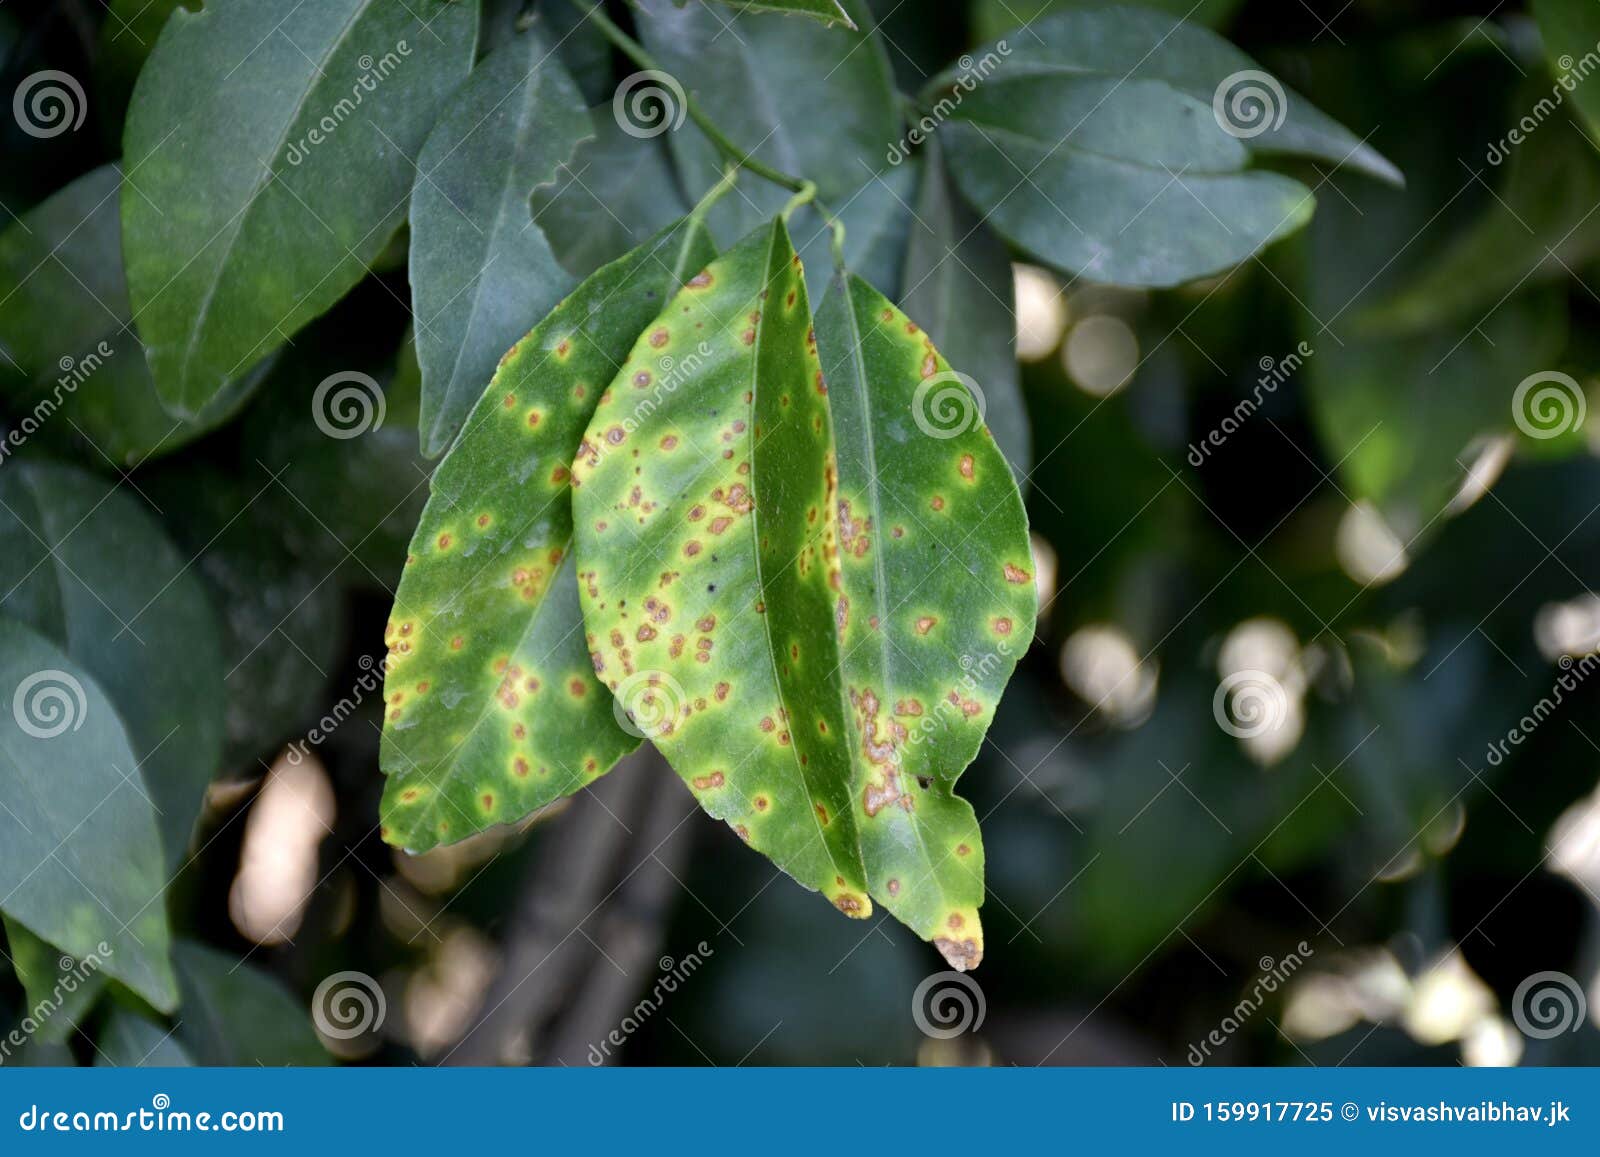
Plant: Citrus
Disease: citrus canker